Balada por un amor

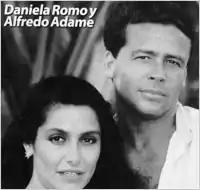
Daniela Romo & Alfredo Adame

Balada por un amor (English title: "Ballad for a love") is a Mexican telenovela produced by José Rendón for Televisa in 1989.